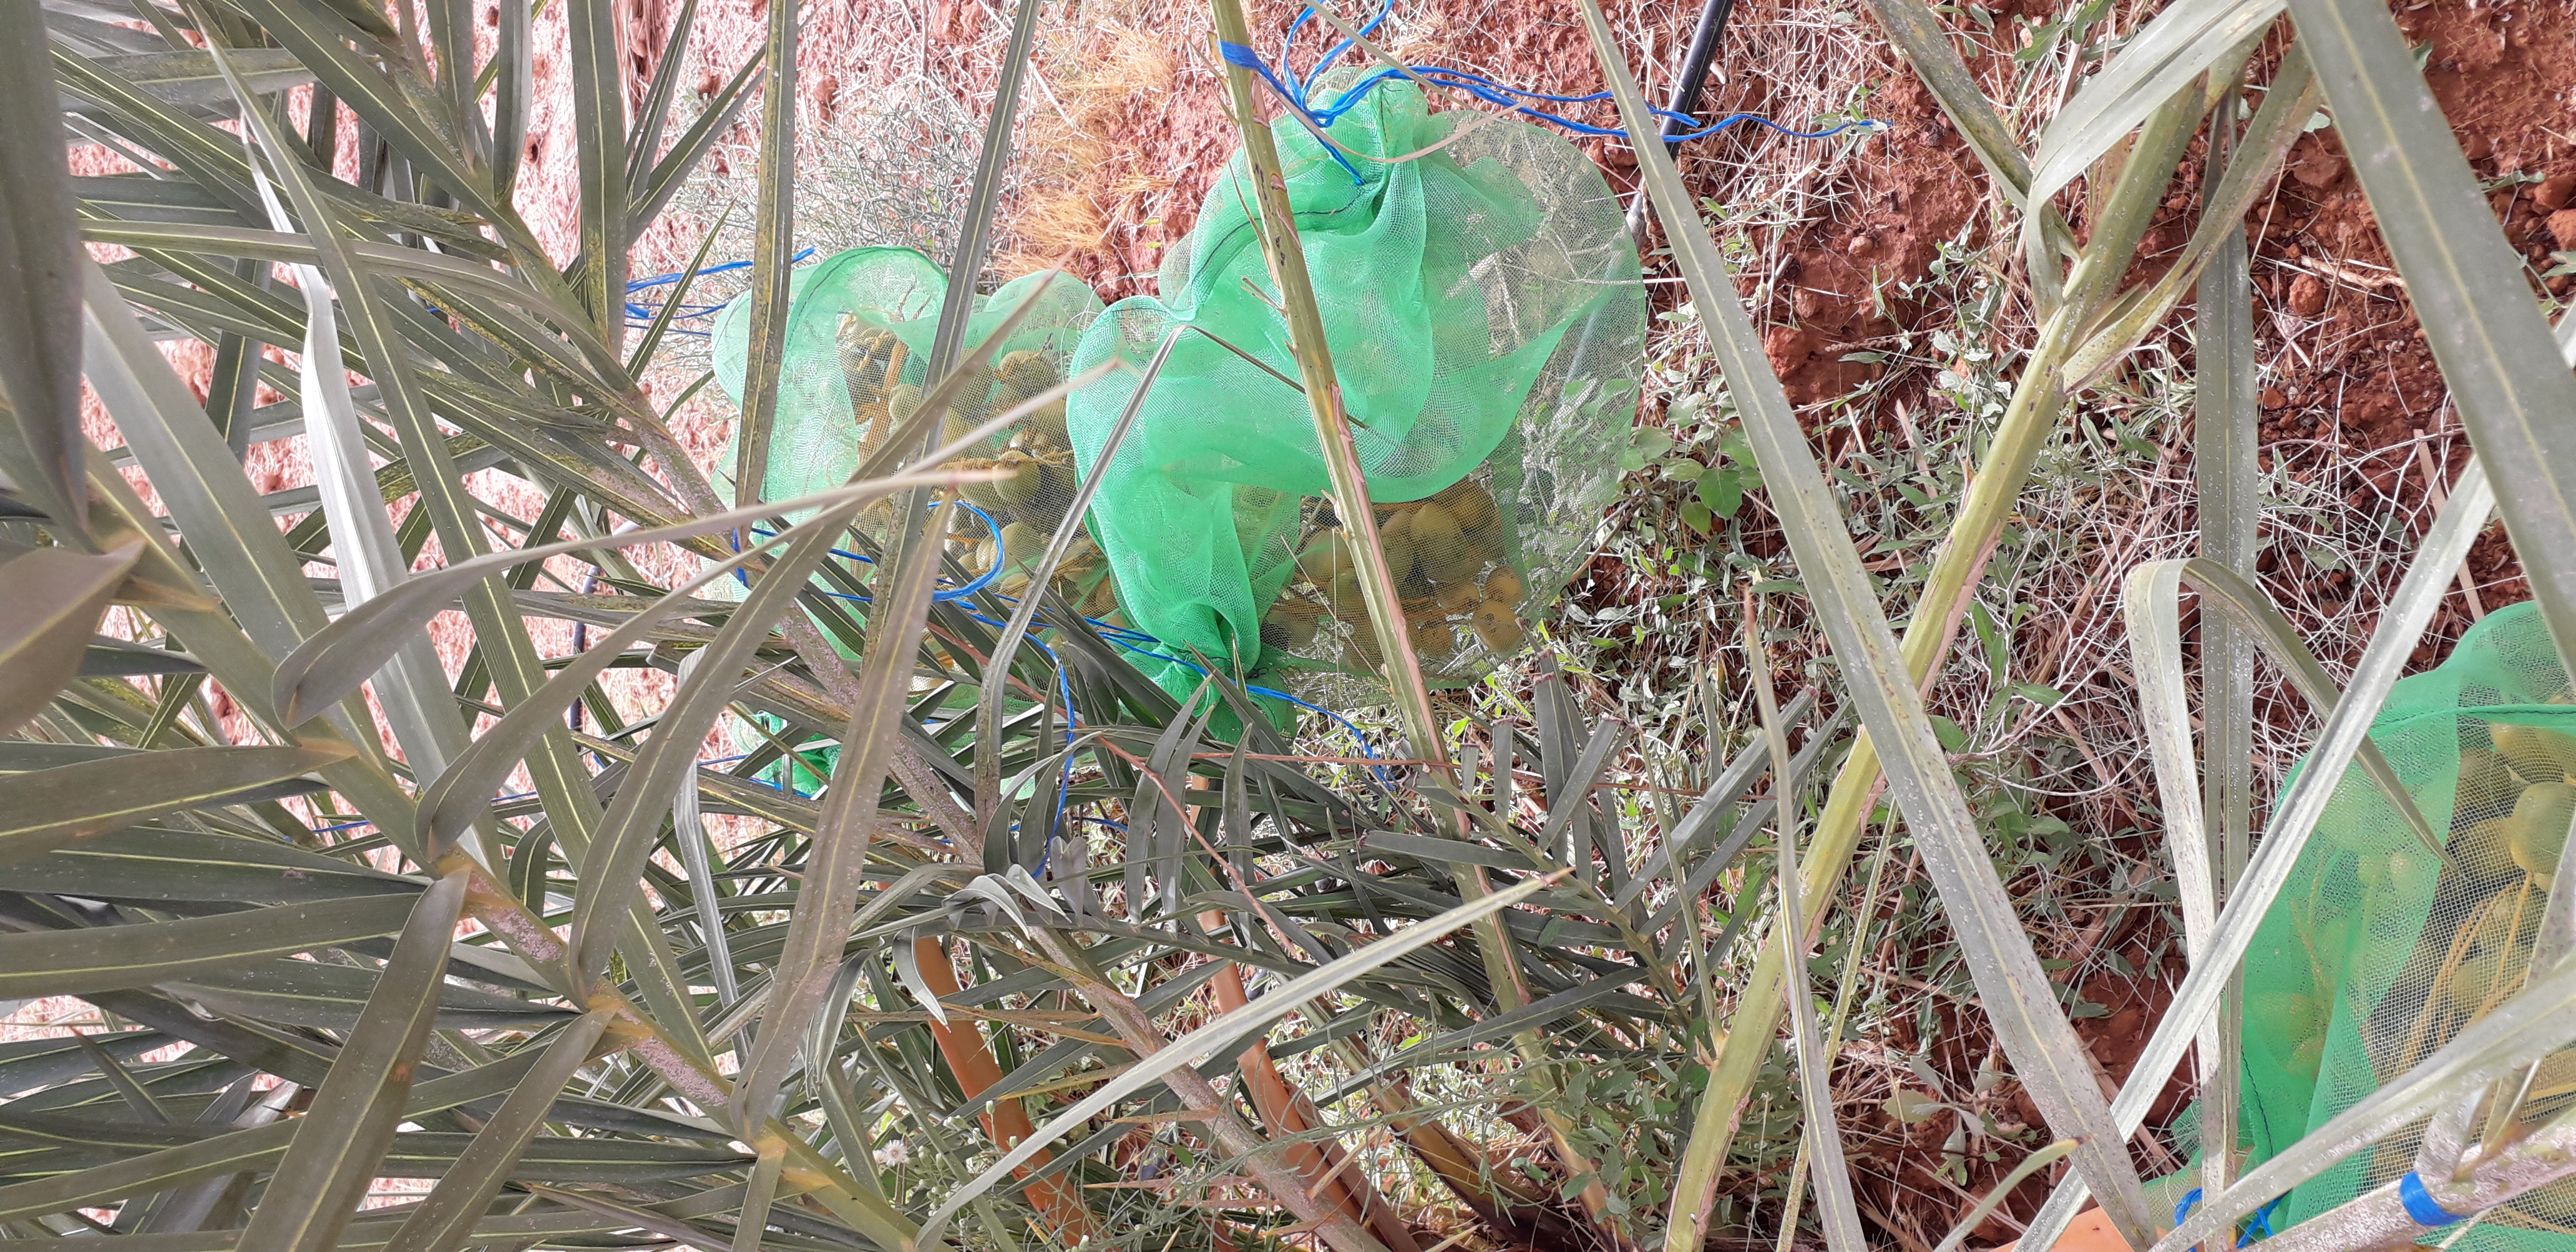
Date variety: Boufagous